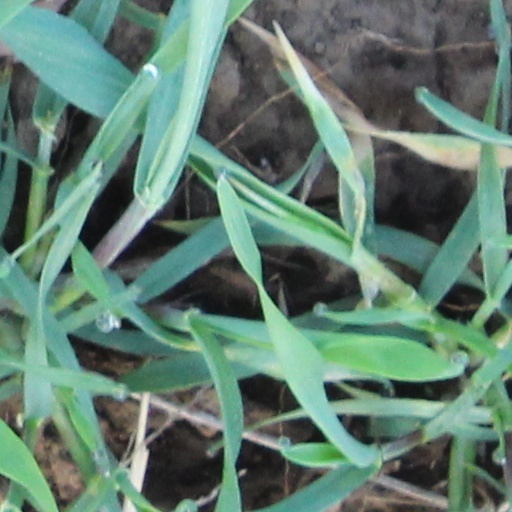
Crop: wheat